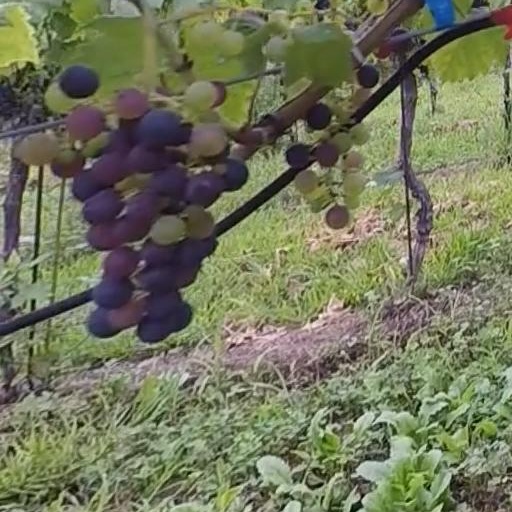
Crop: grape